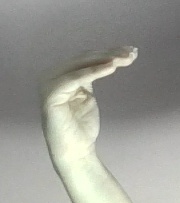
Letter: haa